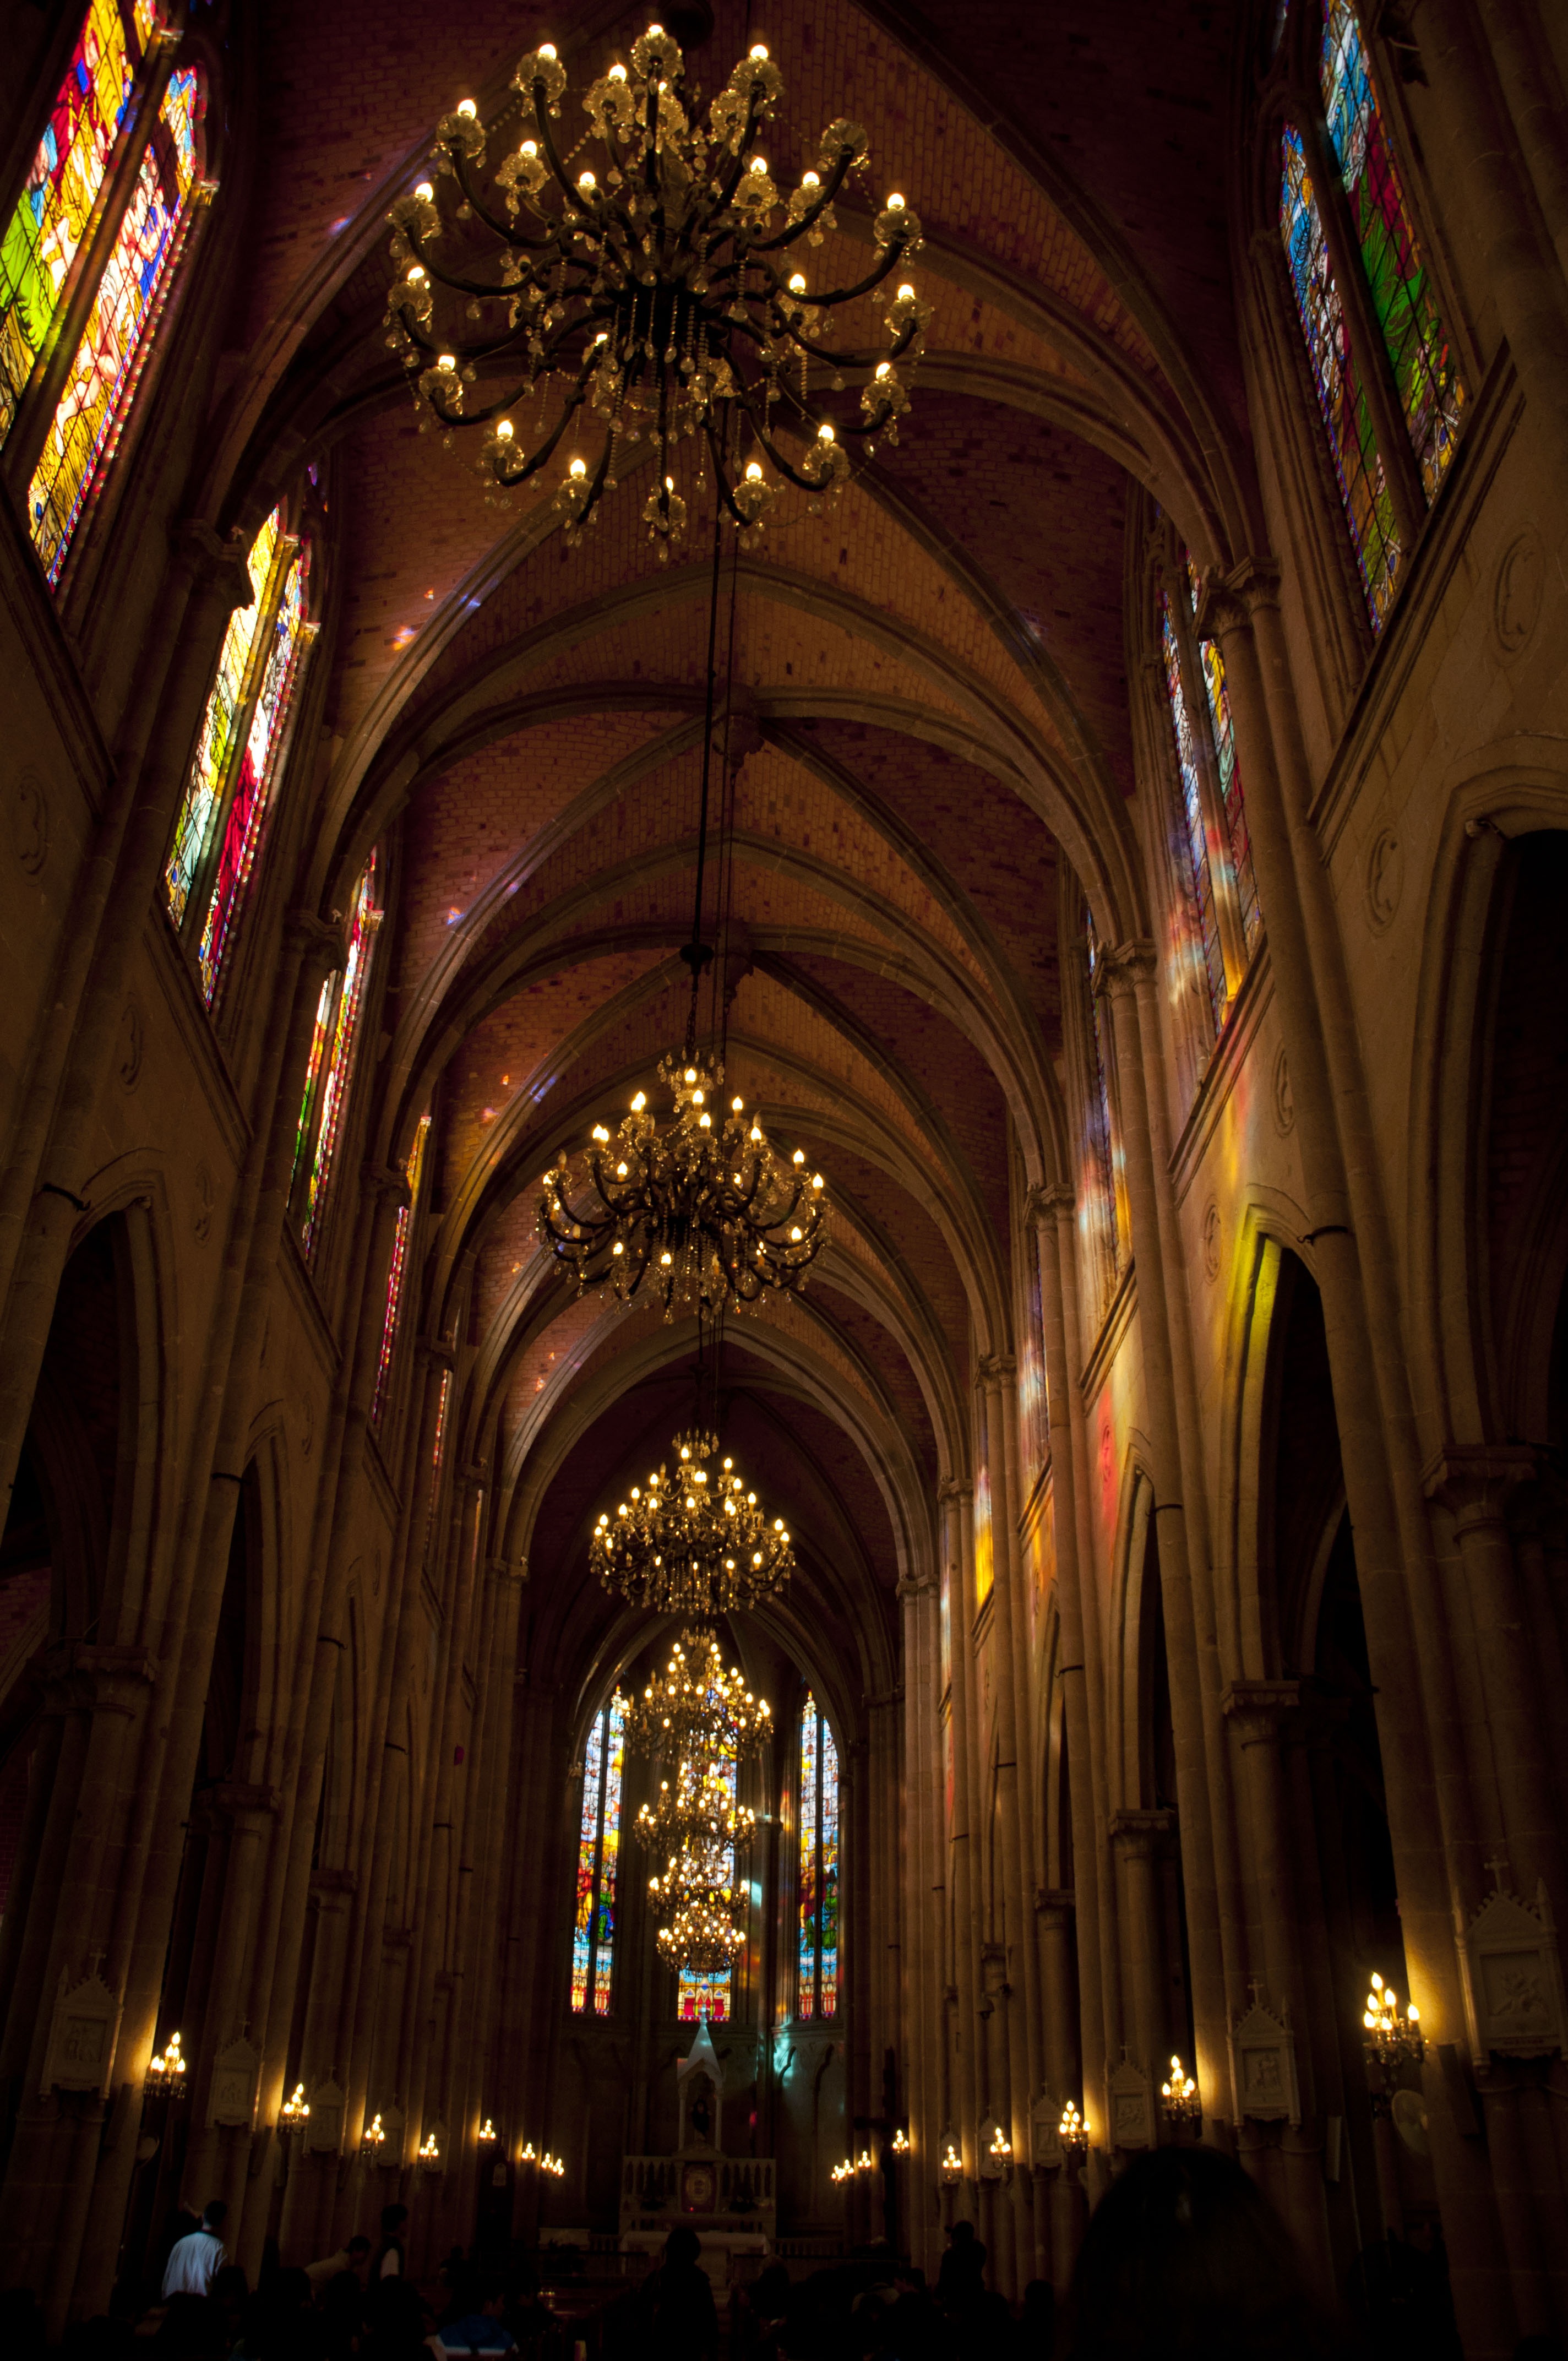
night, glass, building, church, cathedral, chapel, place of worship, catholic, symmetry, jesus, basilica, granite, gothic architecture, sarcophagus, sacred heart guangzhou, conservation units